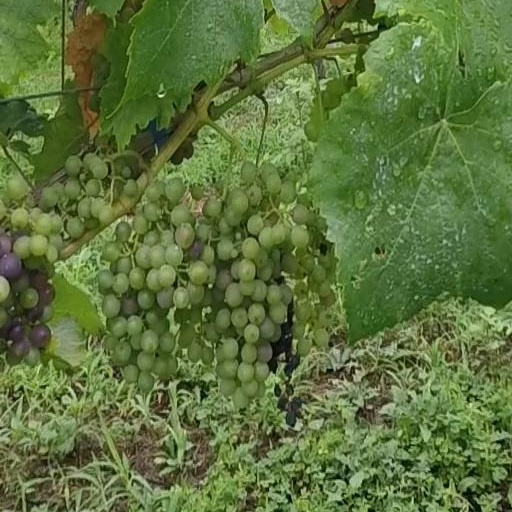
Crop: grape